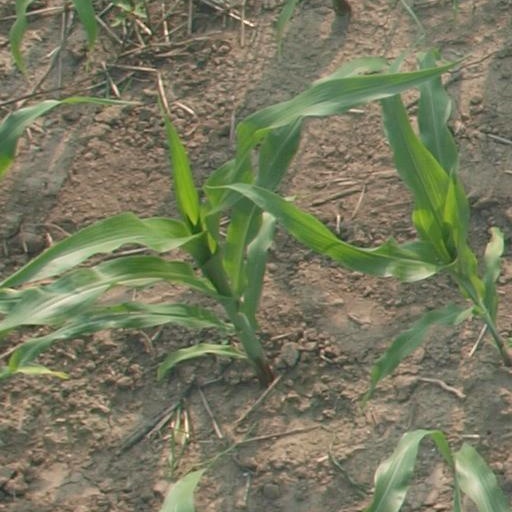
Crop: maize; corn